Spring plunger

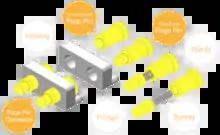
Diagram of components in typical pogo pins used to connect electronic equipment

A pogo pin is a type of electrical connector mechanism widely used in modern electronics. Compared to other electrical connectors, they have better durability and are more resistant to mechanical shock and vibration.